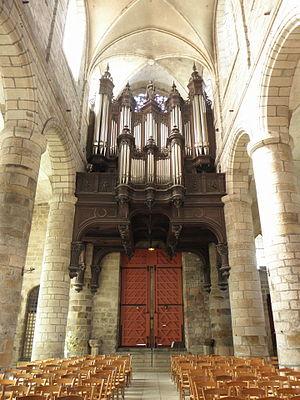
Grandes-Orgues Cavaillé-Coll de la cathédrale Saint-Étienne de Saint-Brieuc (22).
Cet article recense les orgues protégés aux monuments historiques en Bretagne, France.
La cathédrale Saint-Étienne de Saint-Brieuc est une cathédrale catholique romaine, située dans la ville de Saint-Brieuc, dans le département des Côtes-d'Armor en Bretagne.
Cette liste prend en compte les orgues de Bretagne classés uniquement, au titre objet ou immeuble, que ce soit pour leur buffet ou leur partie instrumentale et répertoriés dans la base Palissy des Monuments historiques de France. La section Reprises recense les modifications les plus importantes. Dans certains cas le classement du buffet intègre également la tribune. À défaut de précision, le classement est réputé acquis au titre objet mais les initiales I.D. signifient au titre Immeuble par Destination et I. au titre Immeuble.